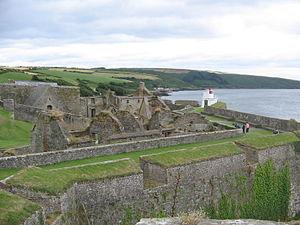
Le phare de Charles Fort est un phare situé devant les fortifications de Charles Fort près du port de Kinsale, en mer Celtique, dans le comté de Cork. Il est géré par les Commissioners of Irish Lights.